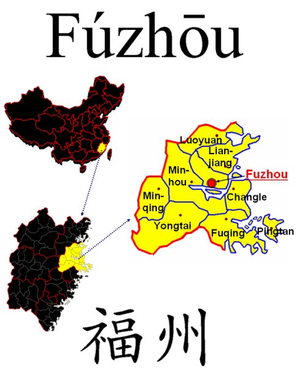
Fuzhou, anciennement Hougouan est la capitale de la province chinoise du Fujian. La ville-préfecture comptait, lors du recensement de 2010, 7 115 370 habitants dont 4 408 076 habitants urbains, soit 61,95 % de la population totale, tandis que la population rurale était de 2 707 294 habitants, soit 38,05 %.